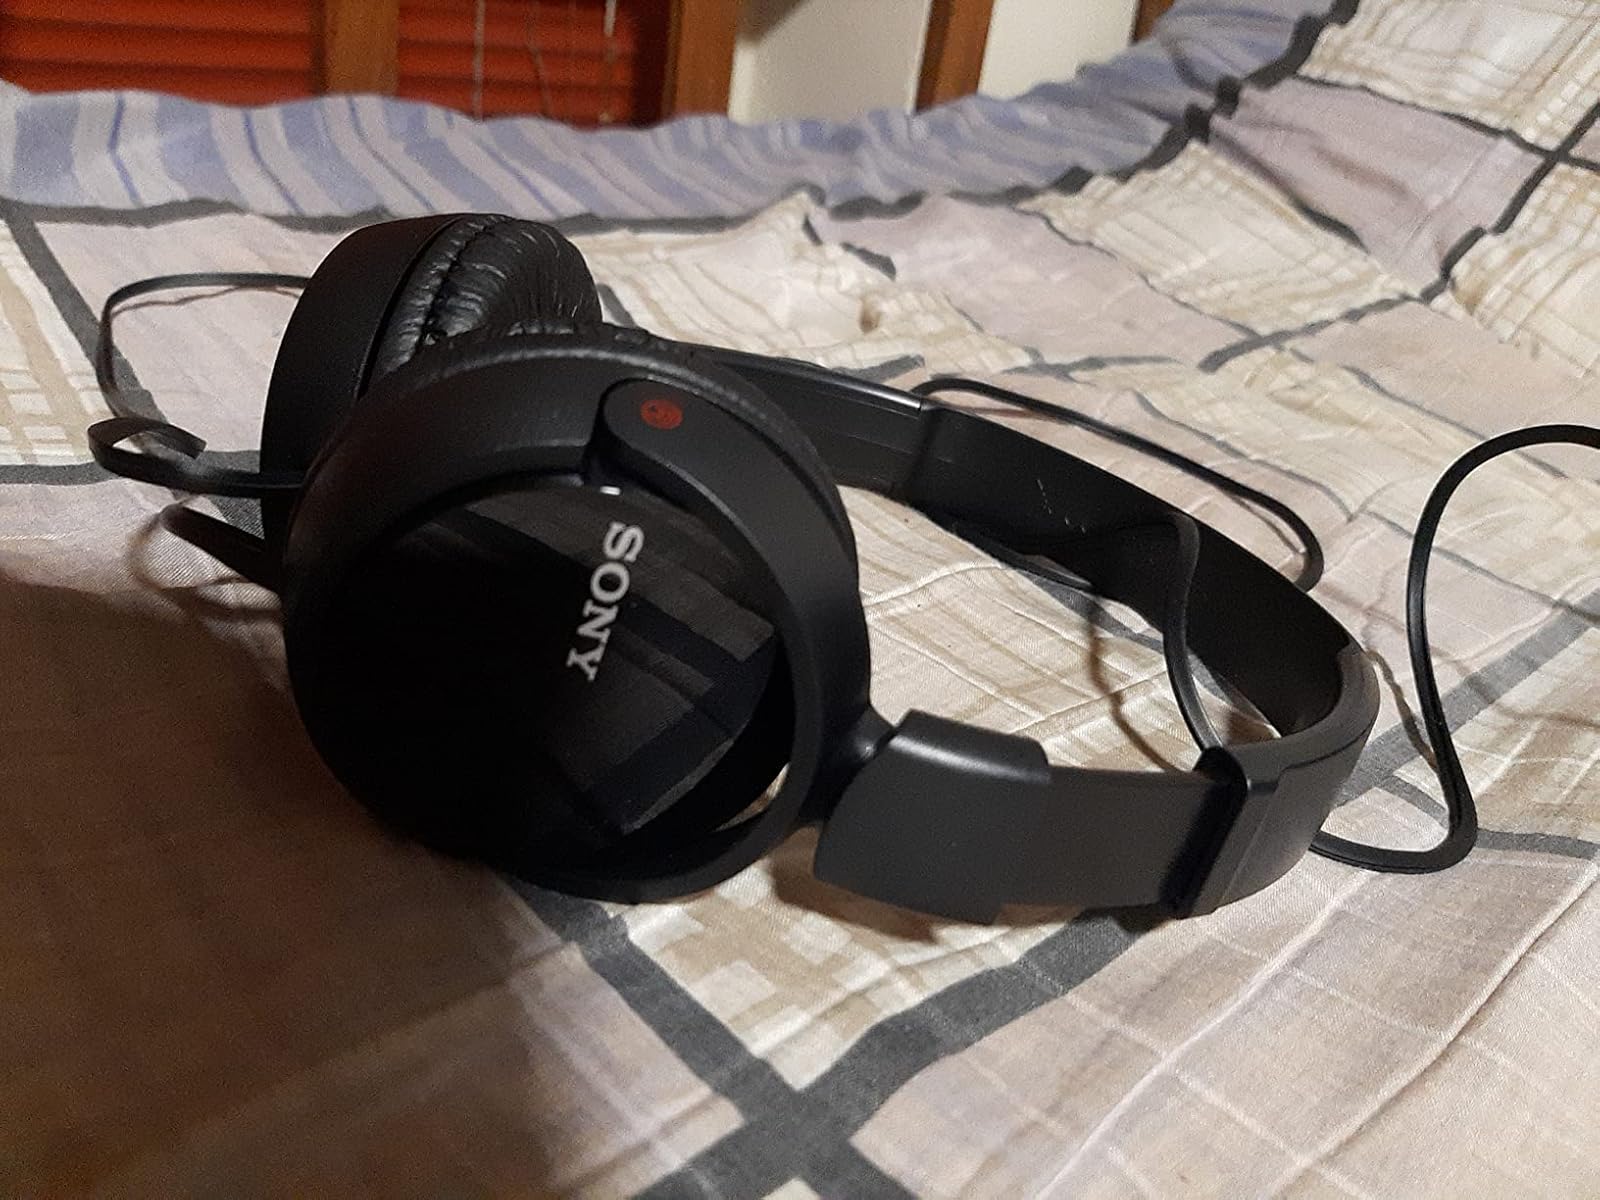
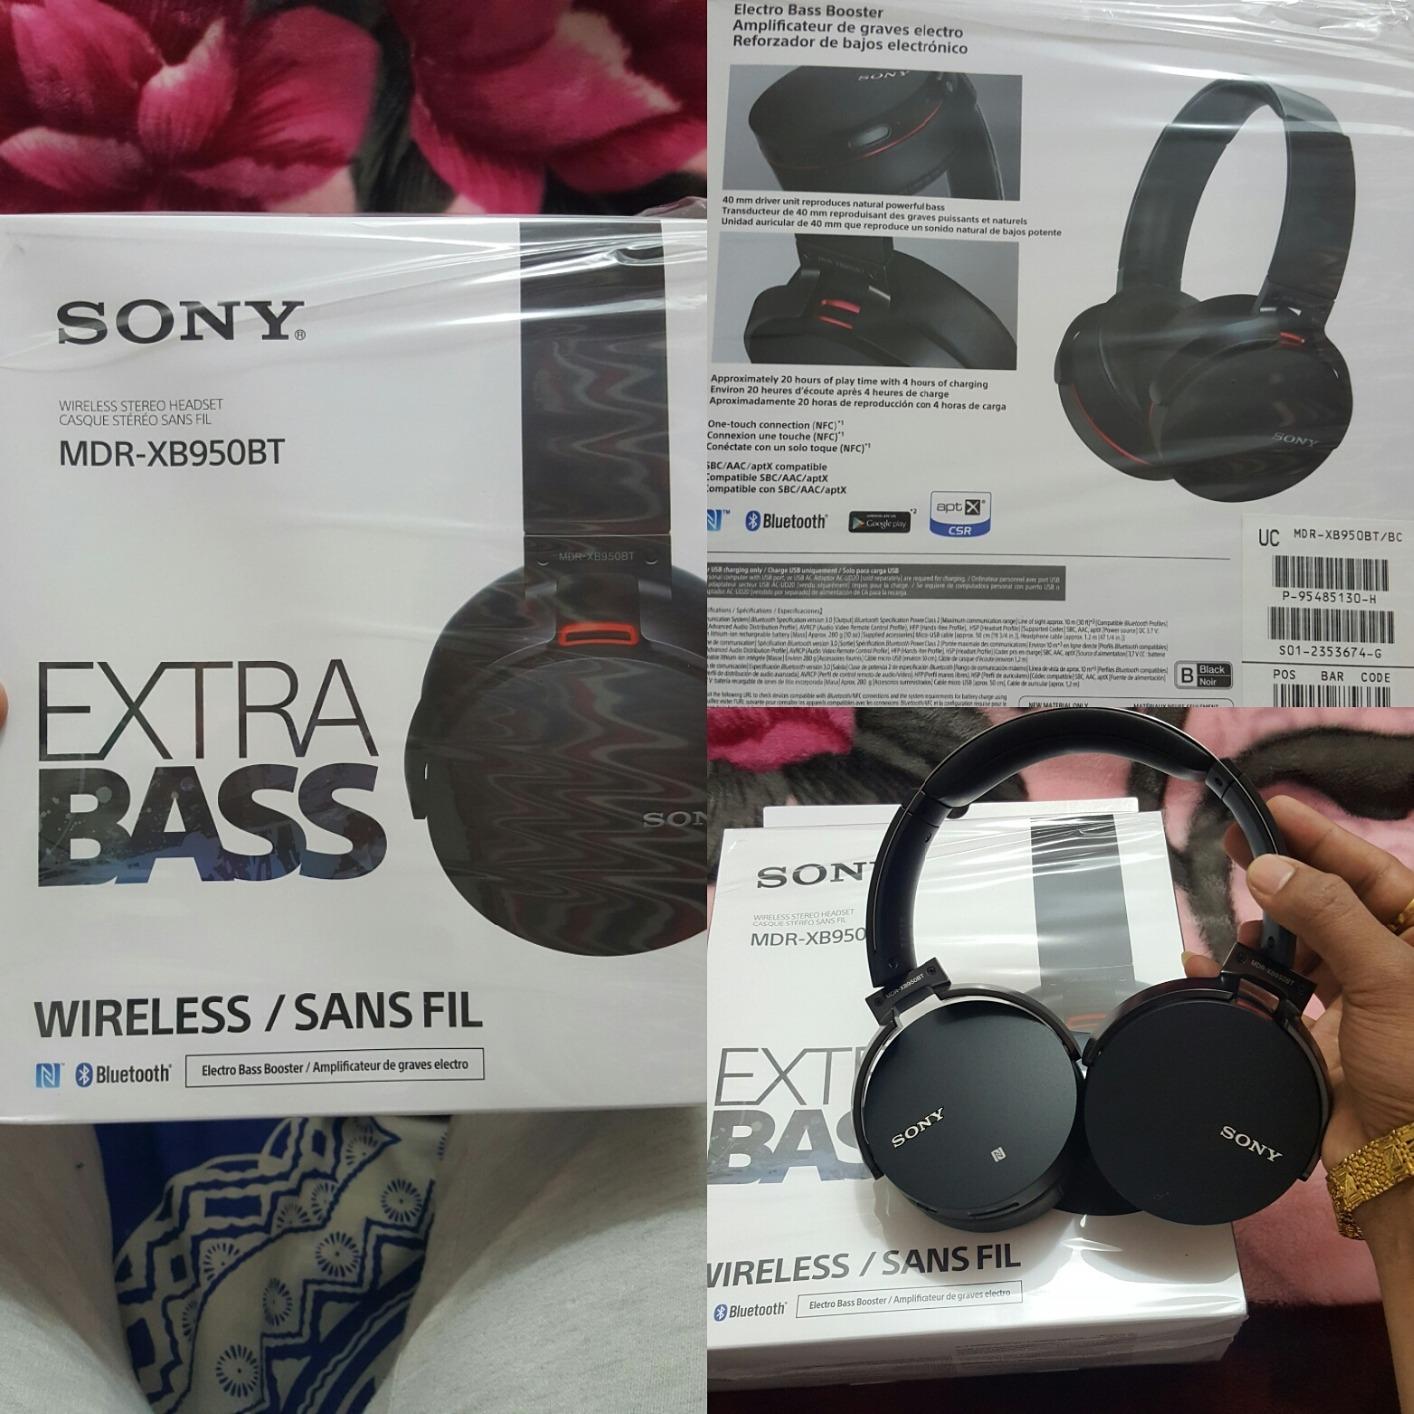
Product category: headphones
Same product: no